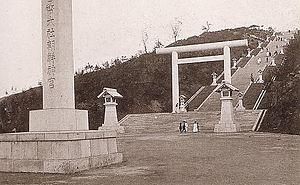
Les chokusaisha, abréviation de chokushi sankō no jinja, sont des sanctuaires shinto qui ont droit à la présence d'un chokushi, un envoyé spécial de l'empereur du Japon, aux festivals les plus importants.
Le Chōsen-jingū est un sanctuaire shinto situé en Corée de 1925 à 1945 durant la colonisation japonaise de la Corée.